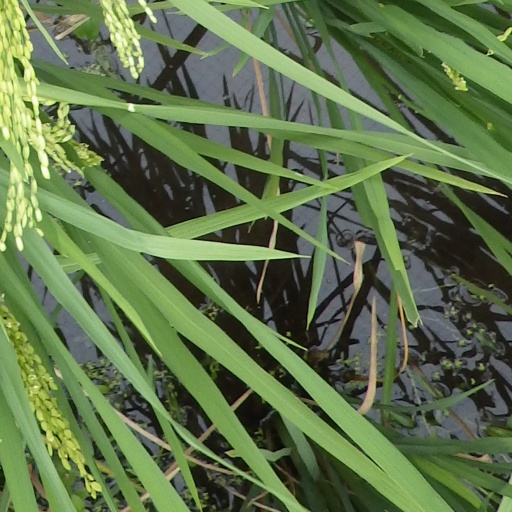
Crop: rice